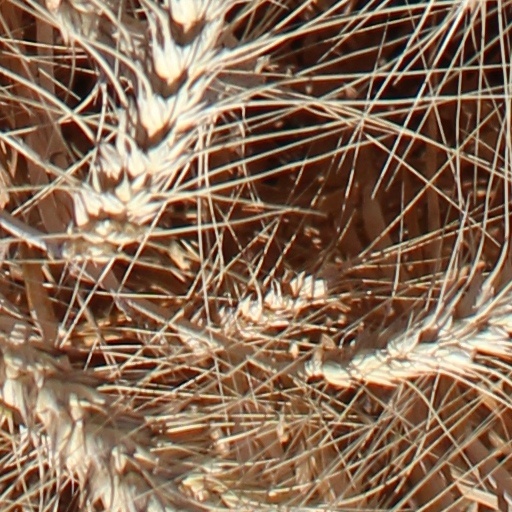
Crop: wheat